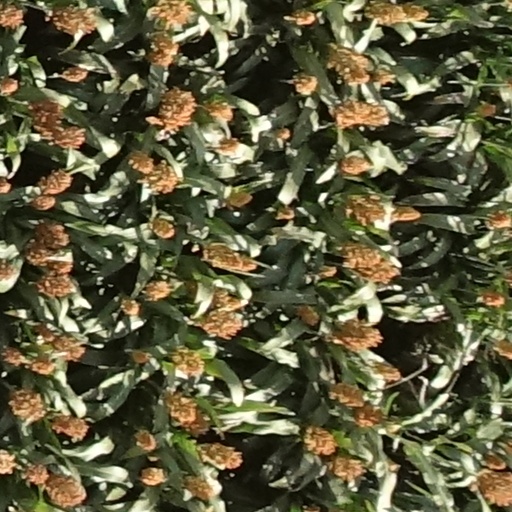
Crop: sorghum